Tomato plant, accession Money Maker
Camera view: bottom (45 deg); turntable rotation: 240 degrees
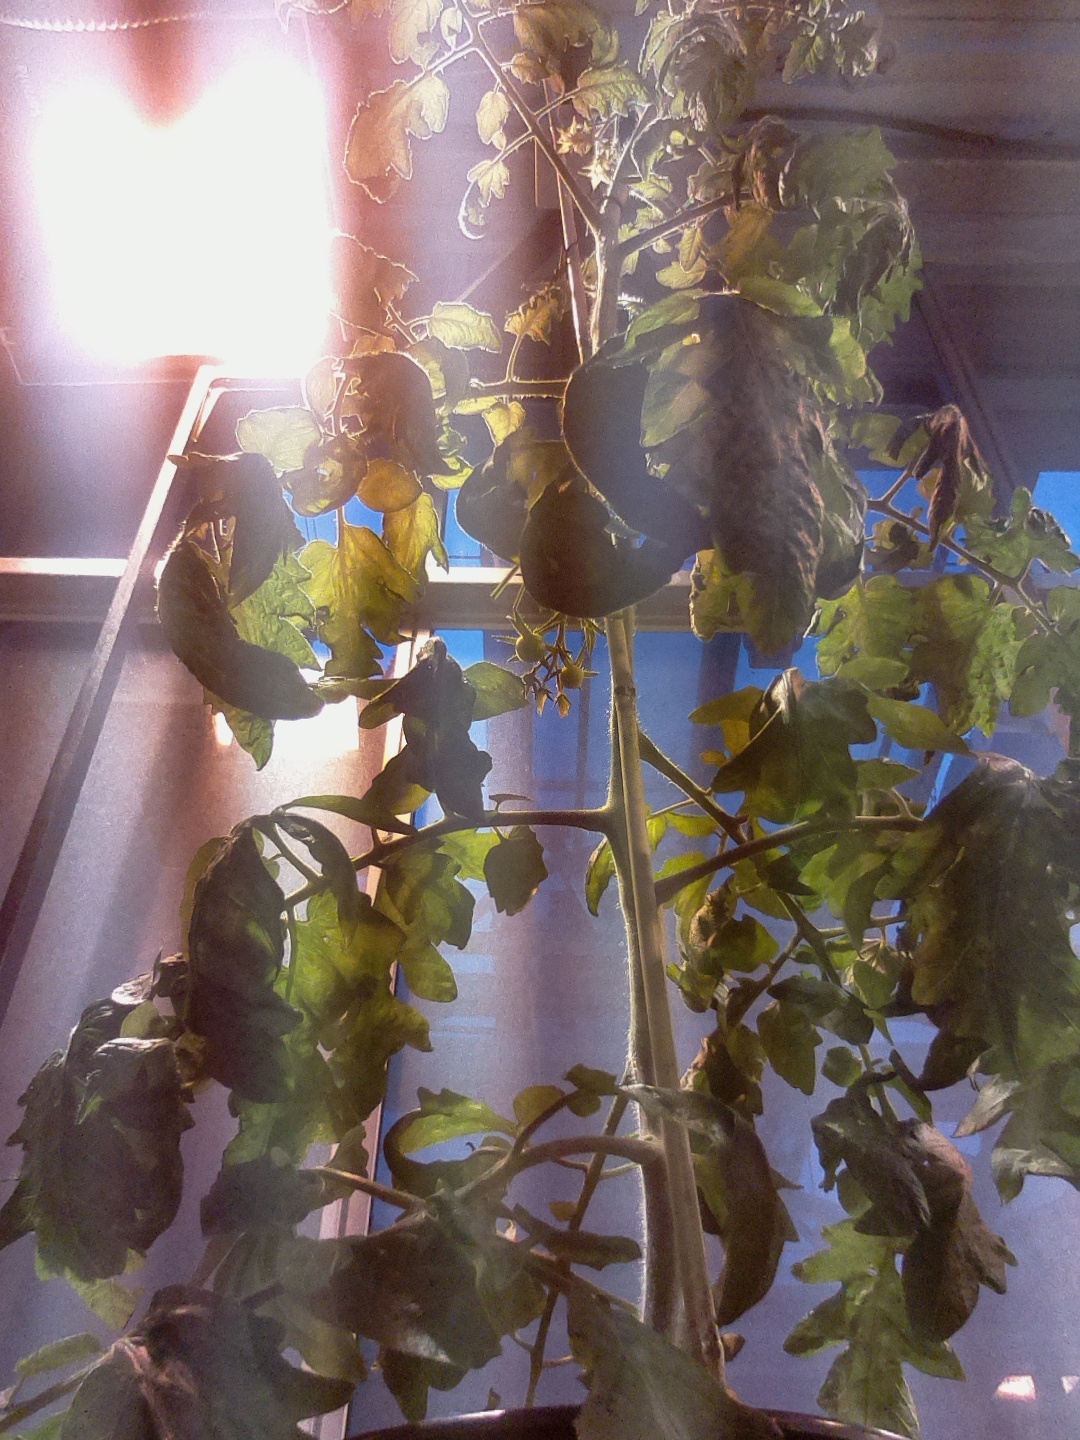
BBCH growth stage 71: 10%-20% of final fruit size